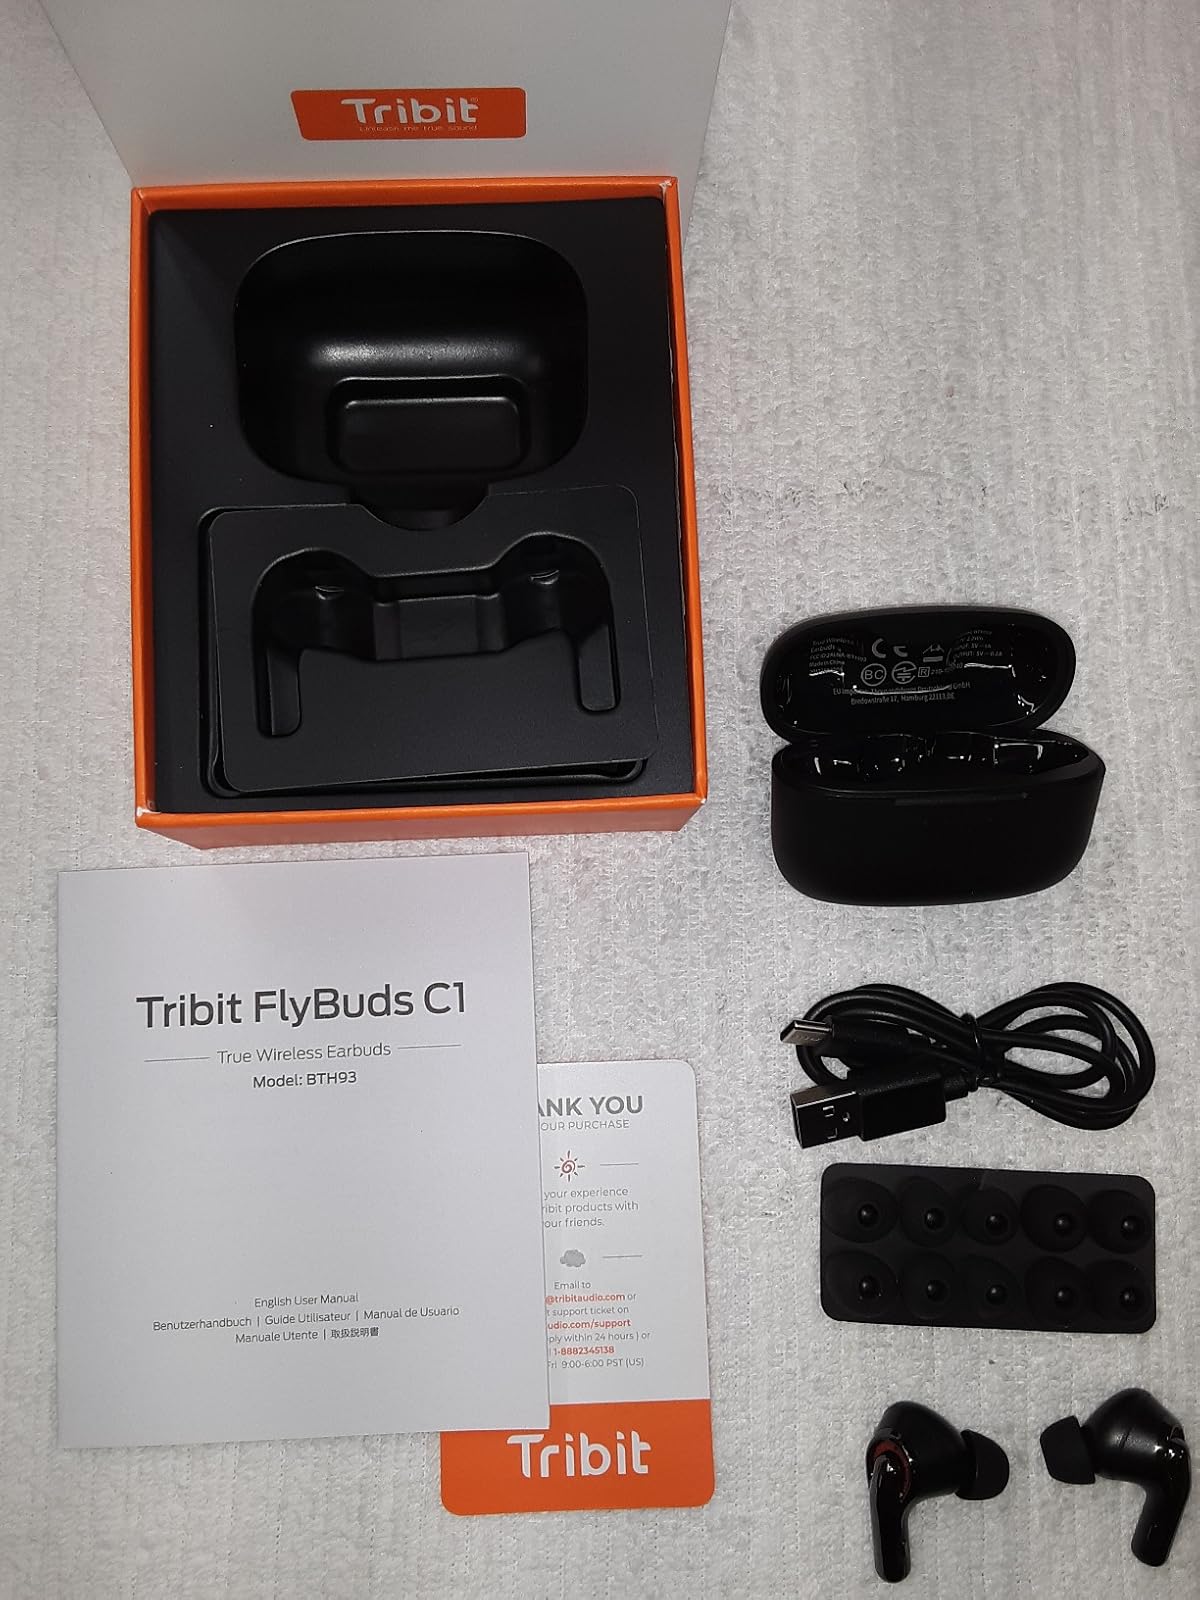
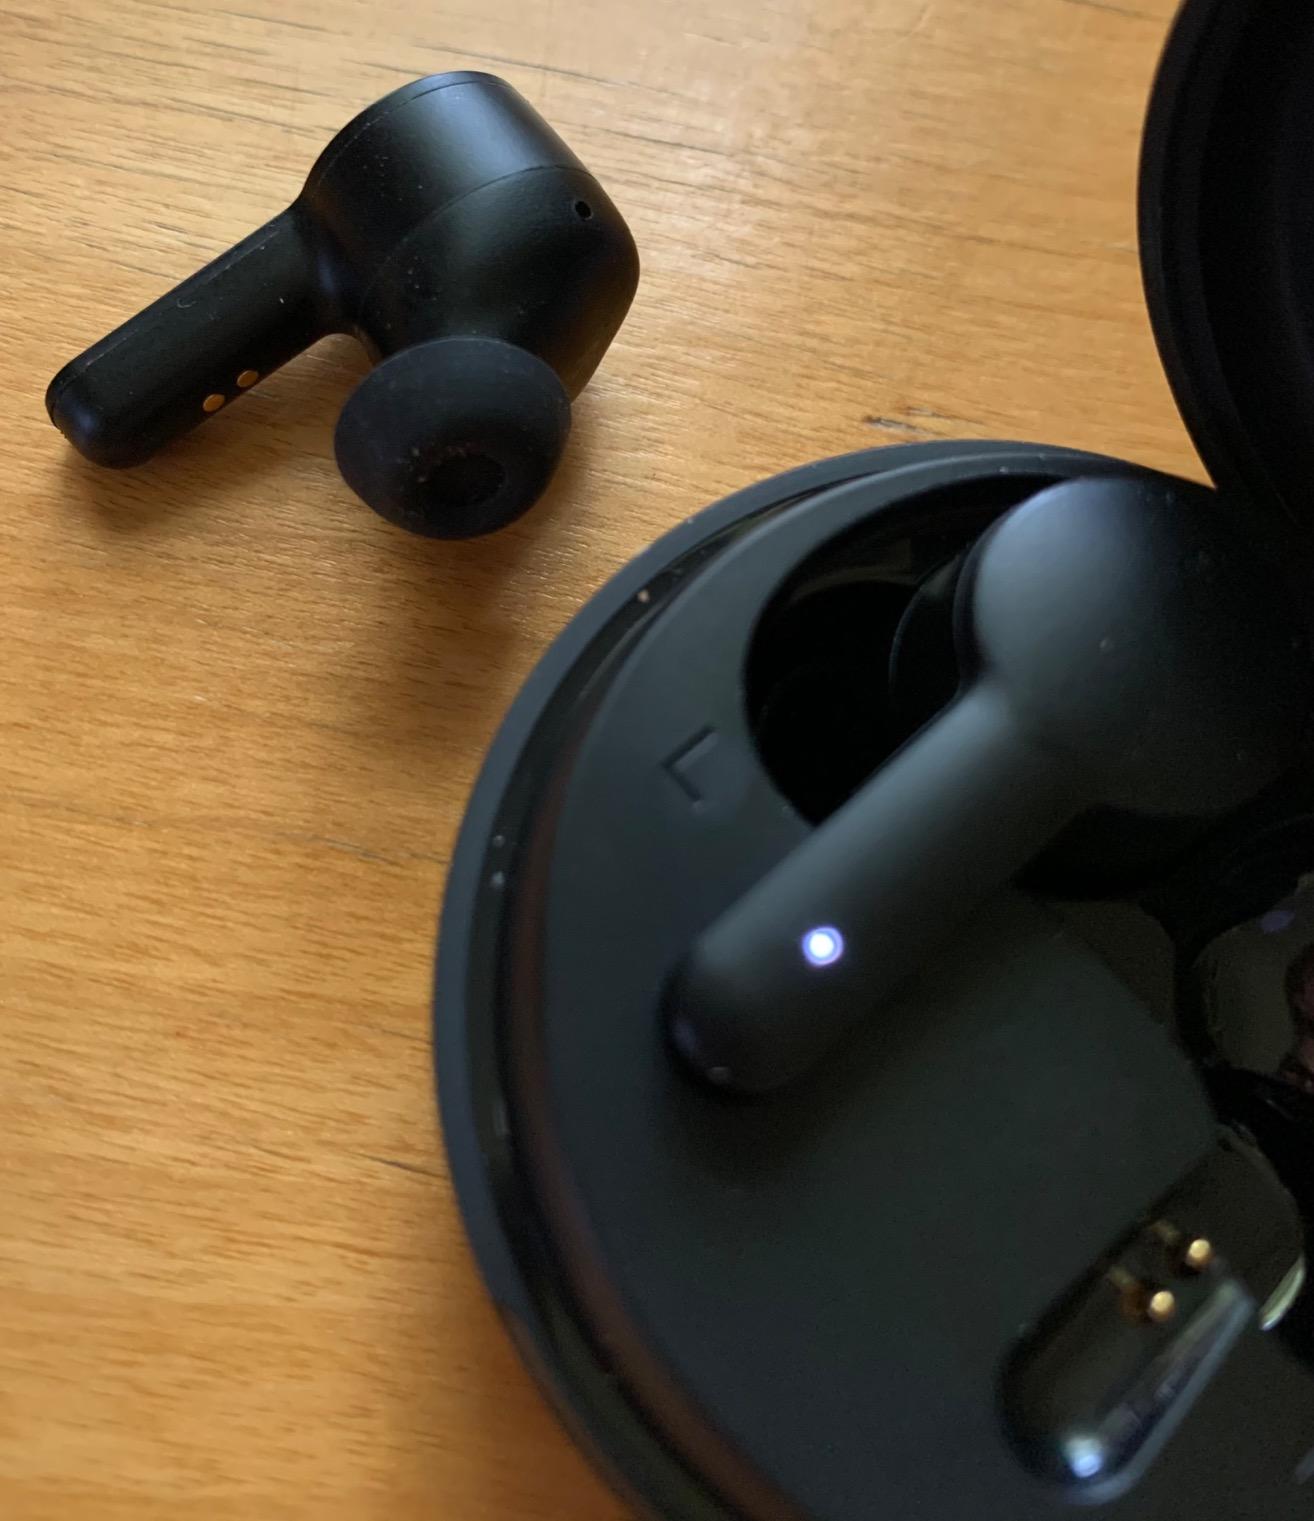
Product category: earbuds
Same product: no